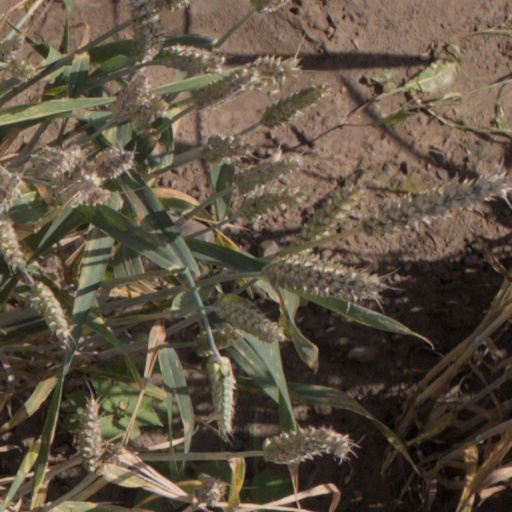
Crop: wheat